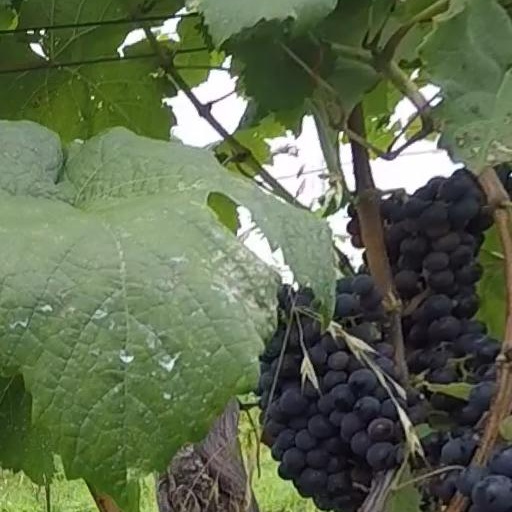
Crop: grape